Luke Lea (American politician, born 1879)

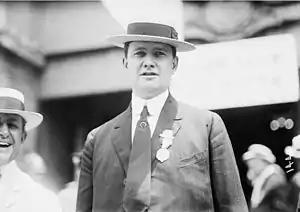
Lea at the 1912 Democratic Convention

Lea was elected to the Senate by the Tennessee General Assembly in 1911; after 10 unsuccessful ballots, his name was introduced as a compromise choice, and he was selected on the 11th ballot. He was an enthusiastic supporter of most of the progressive policies of Democratic President Woodrow Wilson, a fellow native of the South. Elected president in 1912, Wilson was only the second Democrat to gain the office since the end of the Civil War. During the 63rd Congress, Lea was chairman of the Senate Committee on the Library (of Congress).